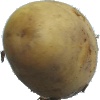
Label: white_potato